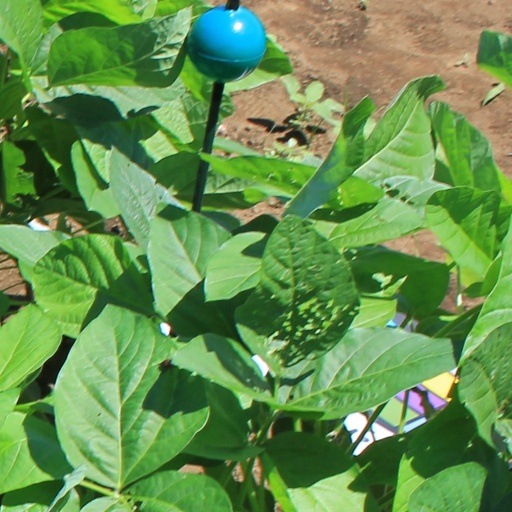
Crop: soybean